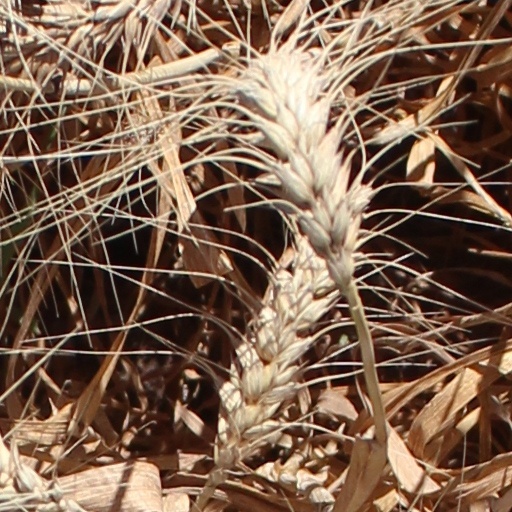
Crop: wheat